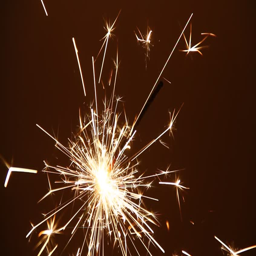
small firework in the dark .